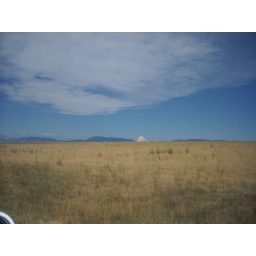
A lonly white cloud peeks over a hill.